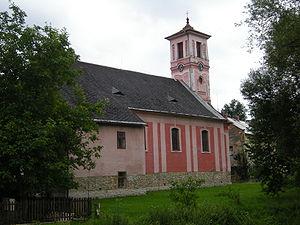
Kobylá nad Vidnavkou est une commune du district de Jeseník, dans la région d'Olomouc, en République tchèque. Sa population s'élevait à 382 habitants en 2018.